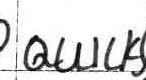
Label: quickly